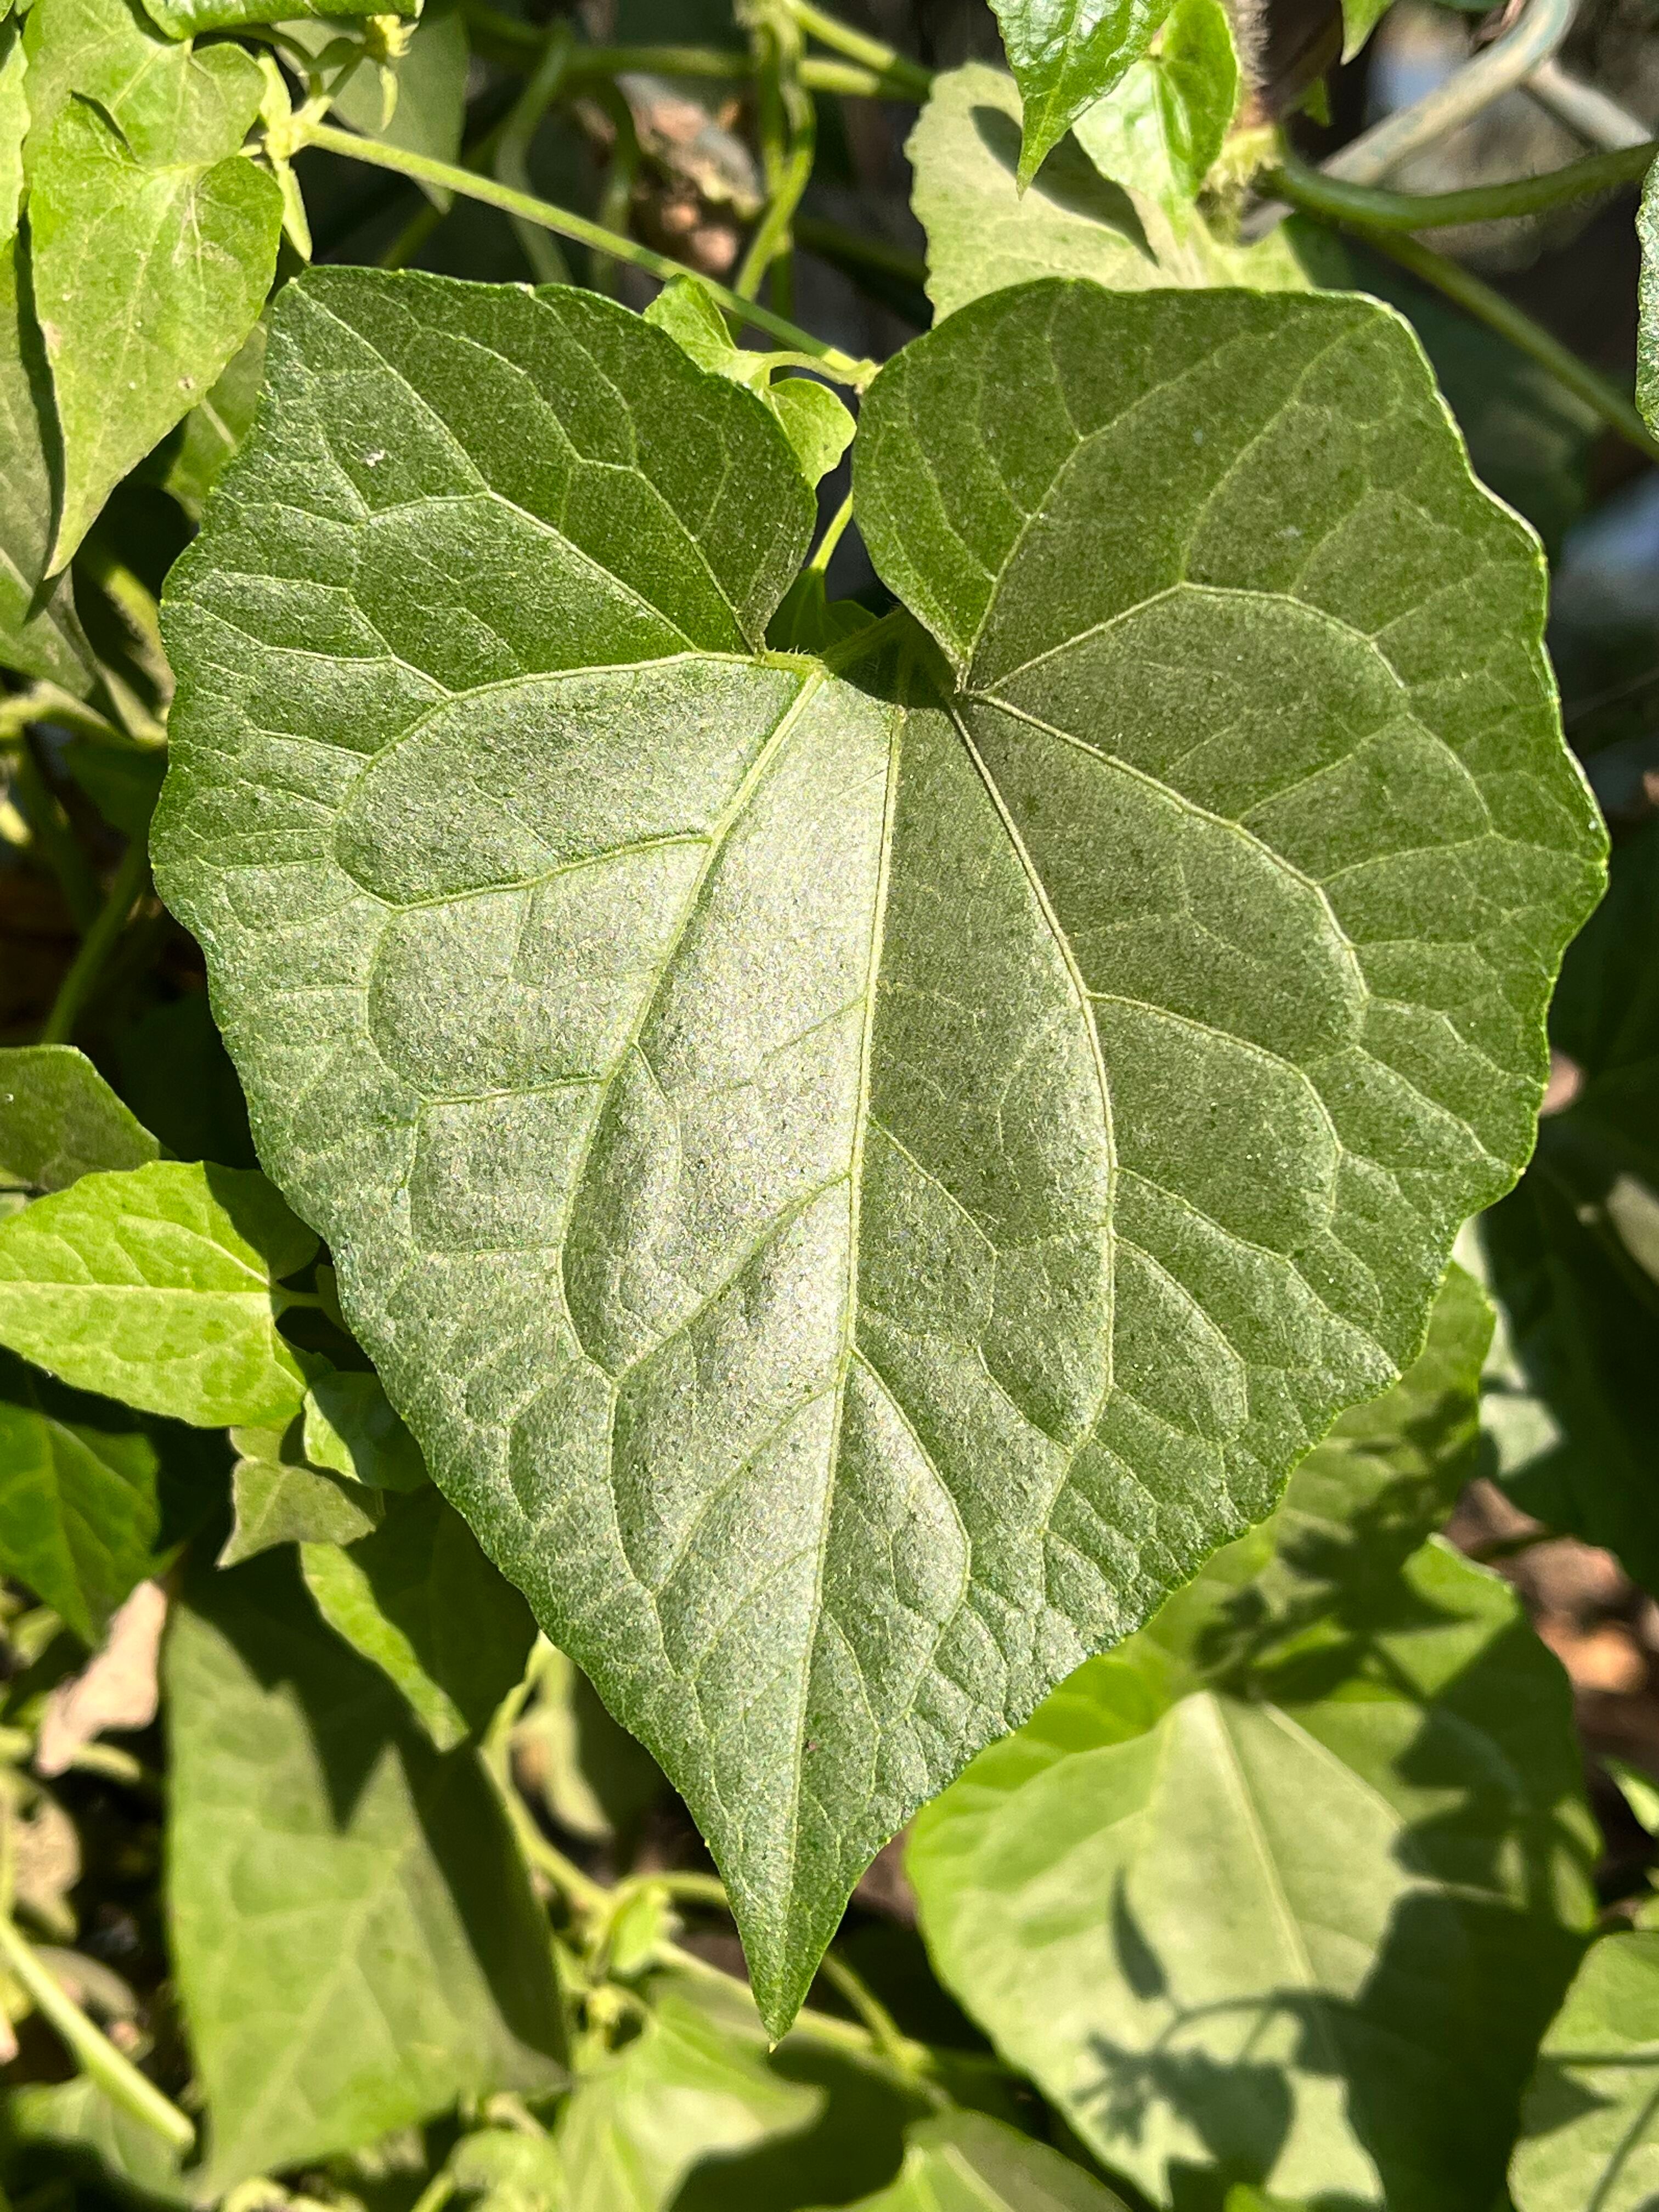
Plant species: mikania-micrantha